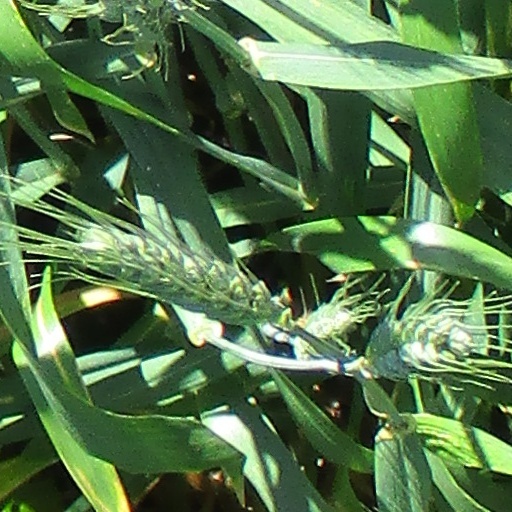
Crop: wheat